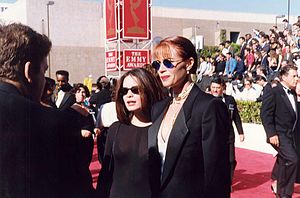
Lauren Holly / Filmografi
Lauren Holly (til højre) med Holly Marie Combs (venstre) til 1993 Emmy Awards
Lauren Holly er en amerikansk skuespiller. Hun er kendt for sin rolle som assisterende Sheriff Maxine Stewart i tv-serien Picket Fences, som Mary Swanson i 1994 filmen Dum & dummere, og hendes forhold til skuespilleren Jim Carrey. Hun har også portrætteret Jenny Shepard på TV-serien NCIS 2005 til 2008.